Aatadukundam Raa

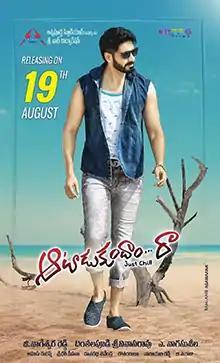
Theatrical release poster

Aatadukundam Raa is a 2016 Telugu-language action comedy drama film directed by G. Nageswara Reddy. The film stars Sushanth and Sonam Bajwa in the lead roles.